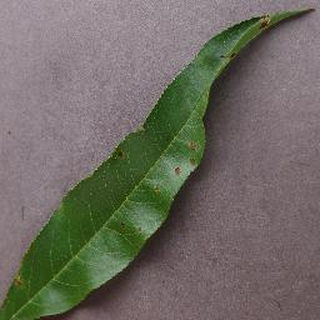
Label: peach_bacterial_spot